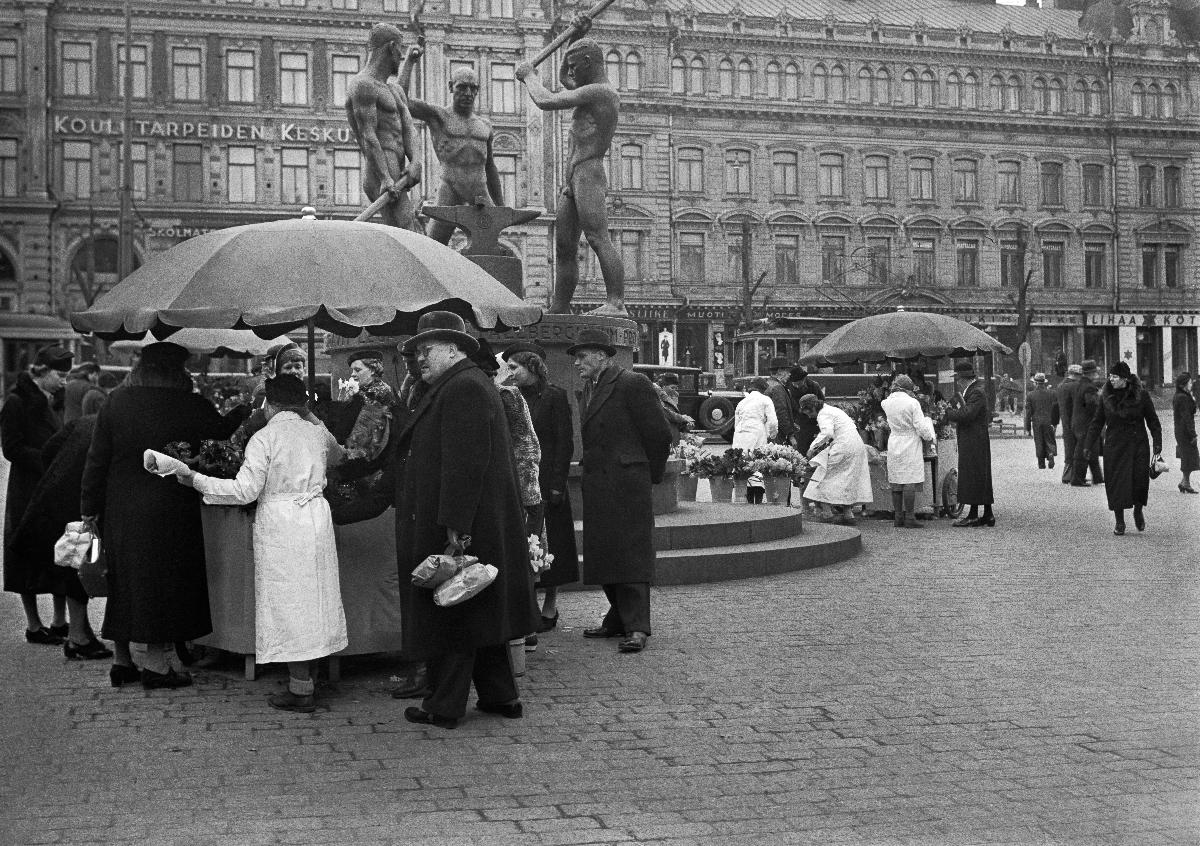
Kukkienmyyntiä Kolmen sepän patsaalla
Blomsterförsäljning vid Tre Smeder; Flower selling at the Three Smiths statue
sisällön kuvaus: Torimyyjiä ja asiakkaita Kolmen sepän patsaalla Helsingissä keväällä 1938. content description: Market sellers and customers at the Three Smiths statue in Helsinki in the Spring of 1938. innehållsbeskrivning: Torgförsäljare och kunder vid Tre smeder-statyn i Helsingfors på våren 1938.
Kuvaaja: Sundström, Hugo, kuvaaja
Vuosi: 1938
Paikka: Suomi, Uusimaa, Helsinki
Aiheet: HBL; torit; myynti; torimyyntipaikat; kukat (kasvit); patsaat; marketplaces; sale; market square selling places; markets; market selling; flowers; flower selling; statues; flowers (plants); torg; försäljning; torghandelsplats; torghandel; handel; blommor; blomsterförsäljare; statyer; blommor (växter)